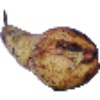
Label: pear_abate